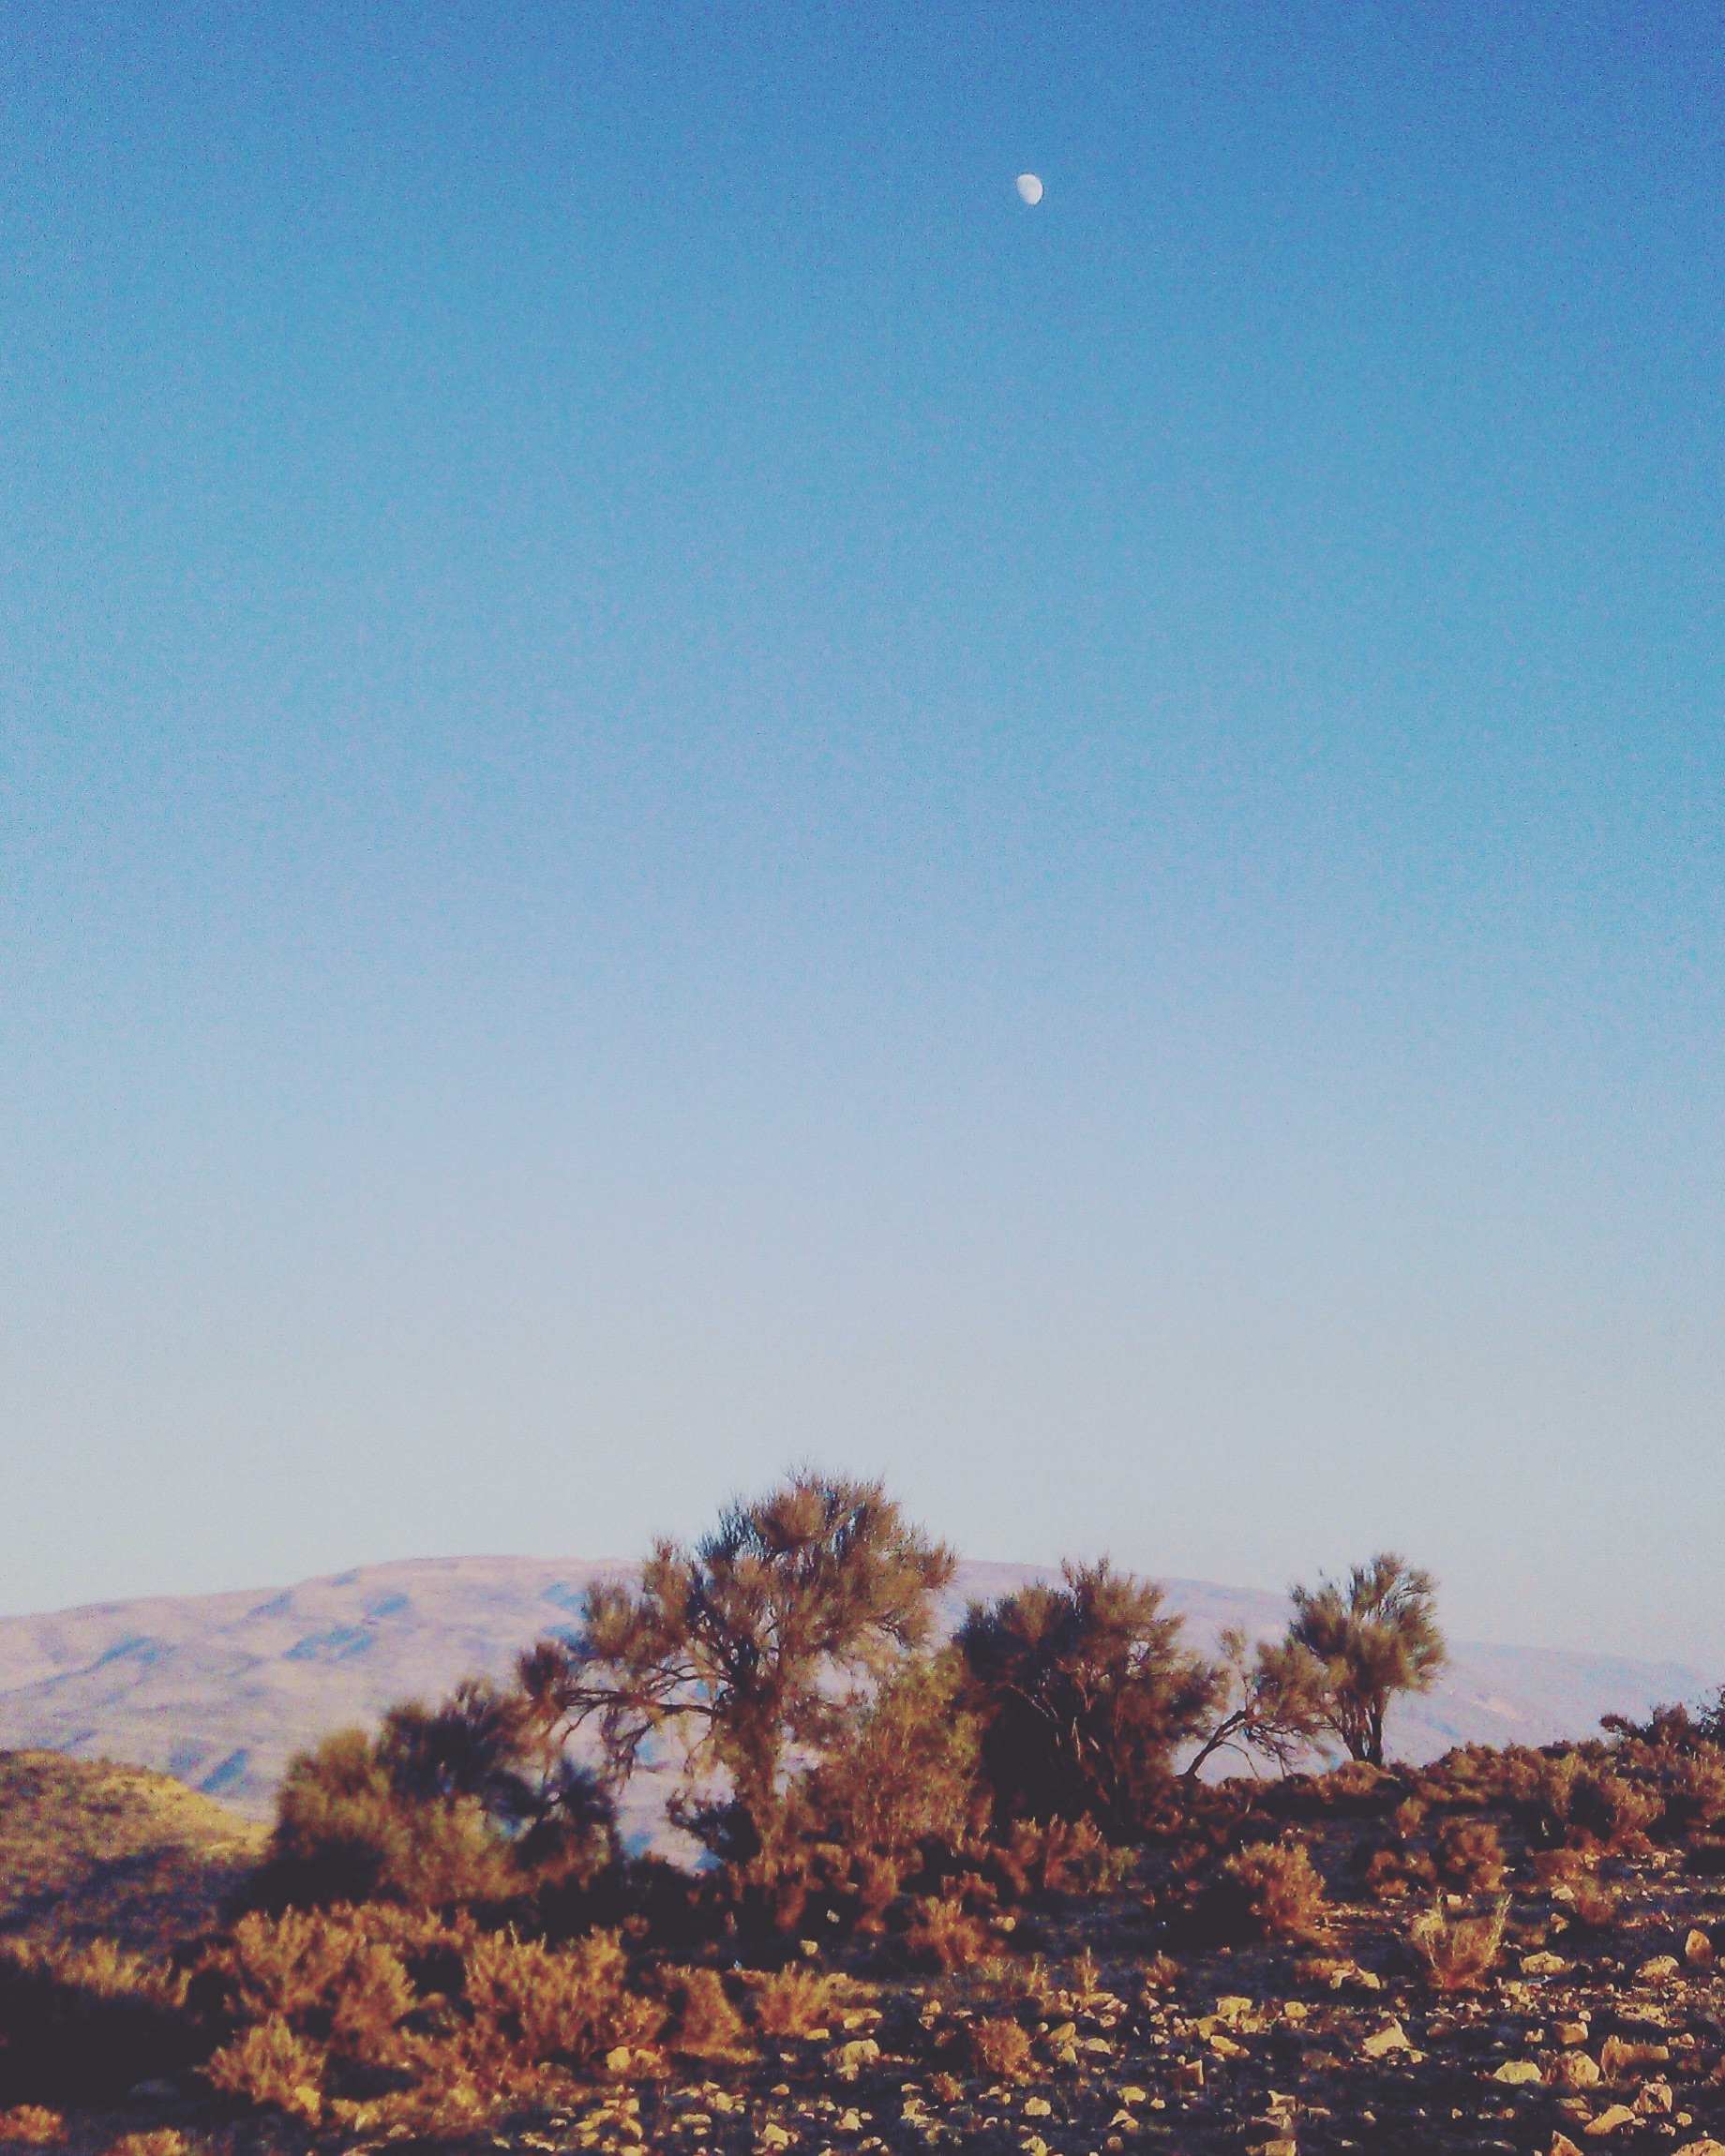
horizon, mountain, cloud, sky, sunlight, morning, hill, wind, dawn, dusk, evening, plain, atmosphere of earth